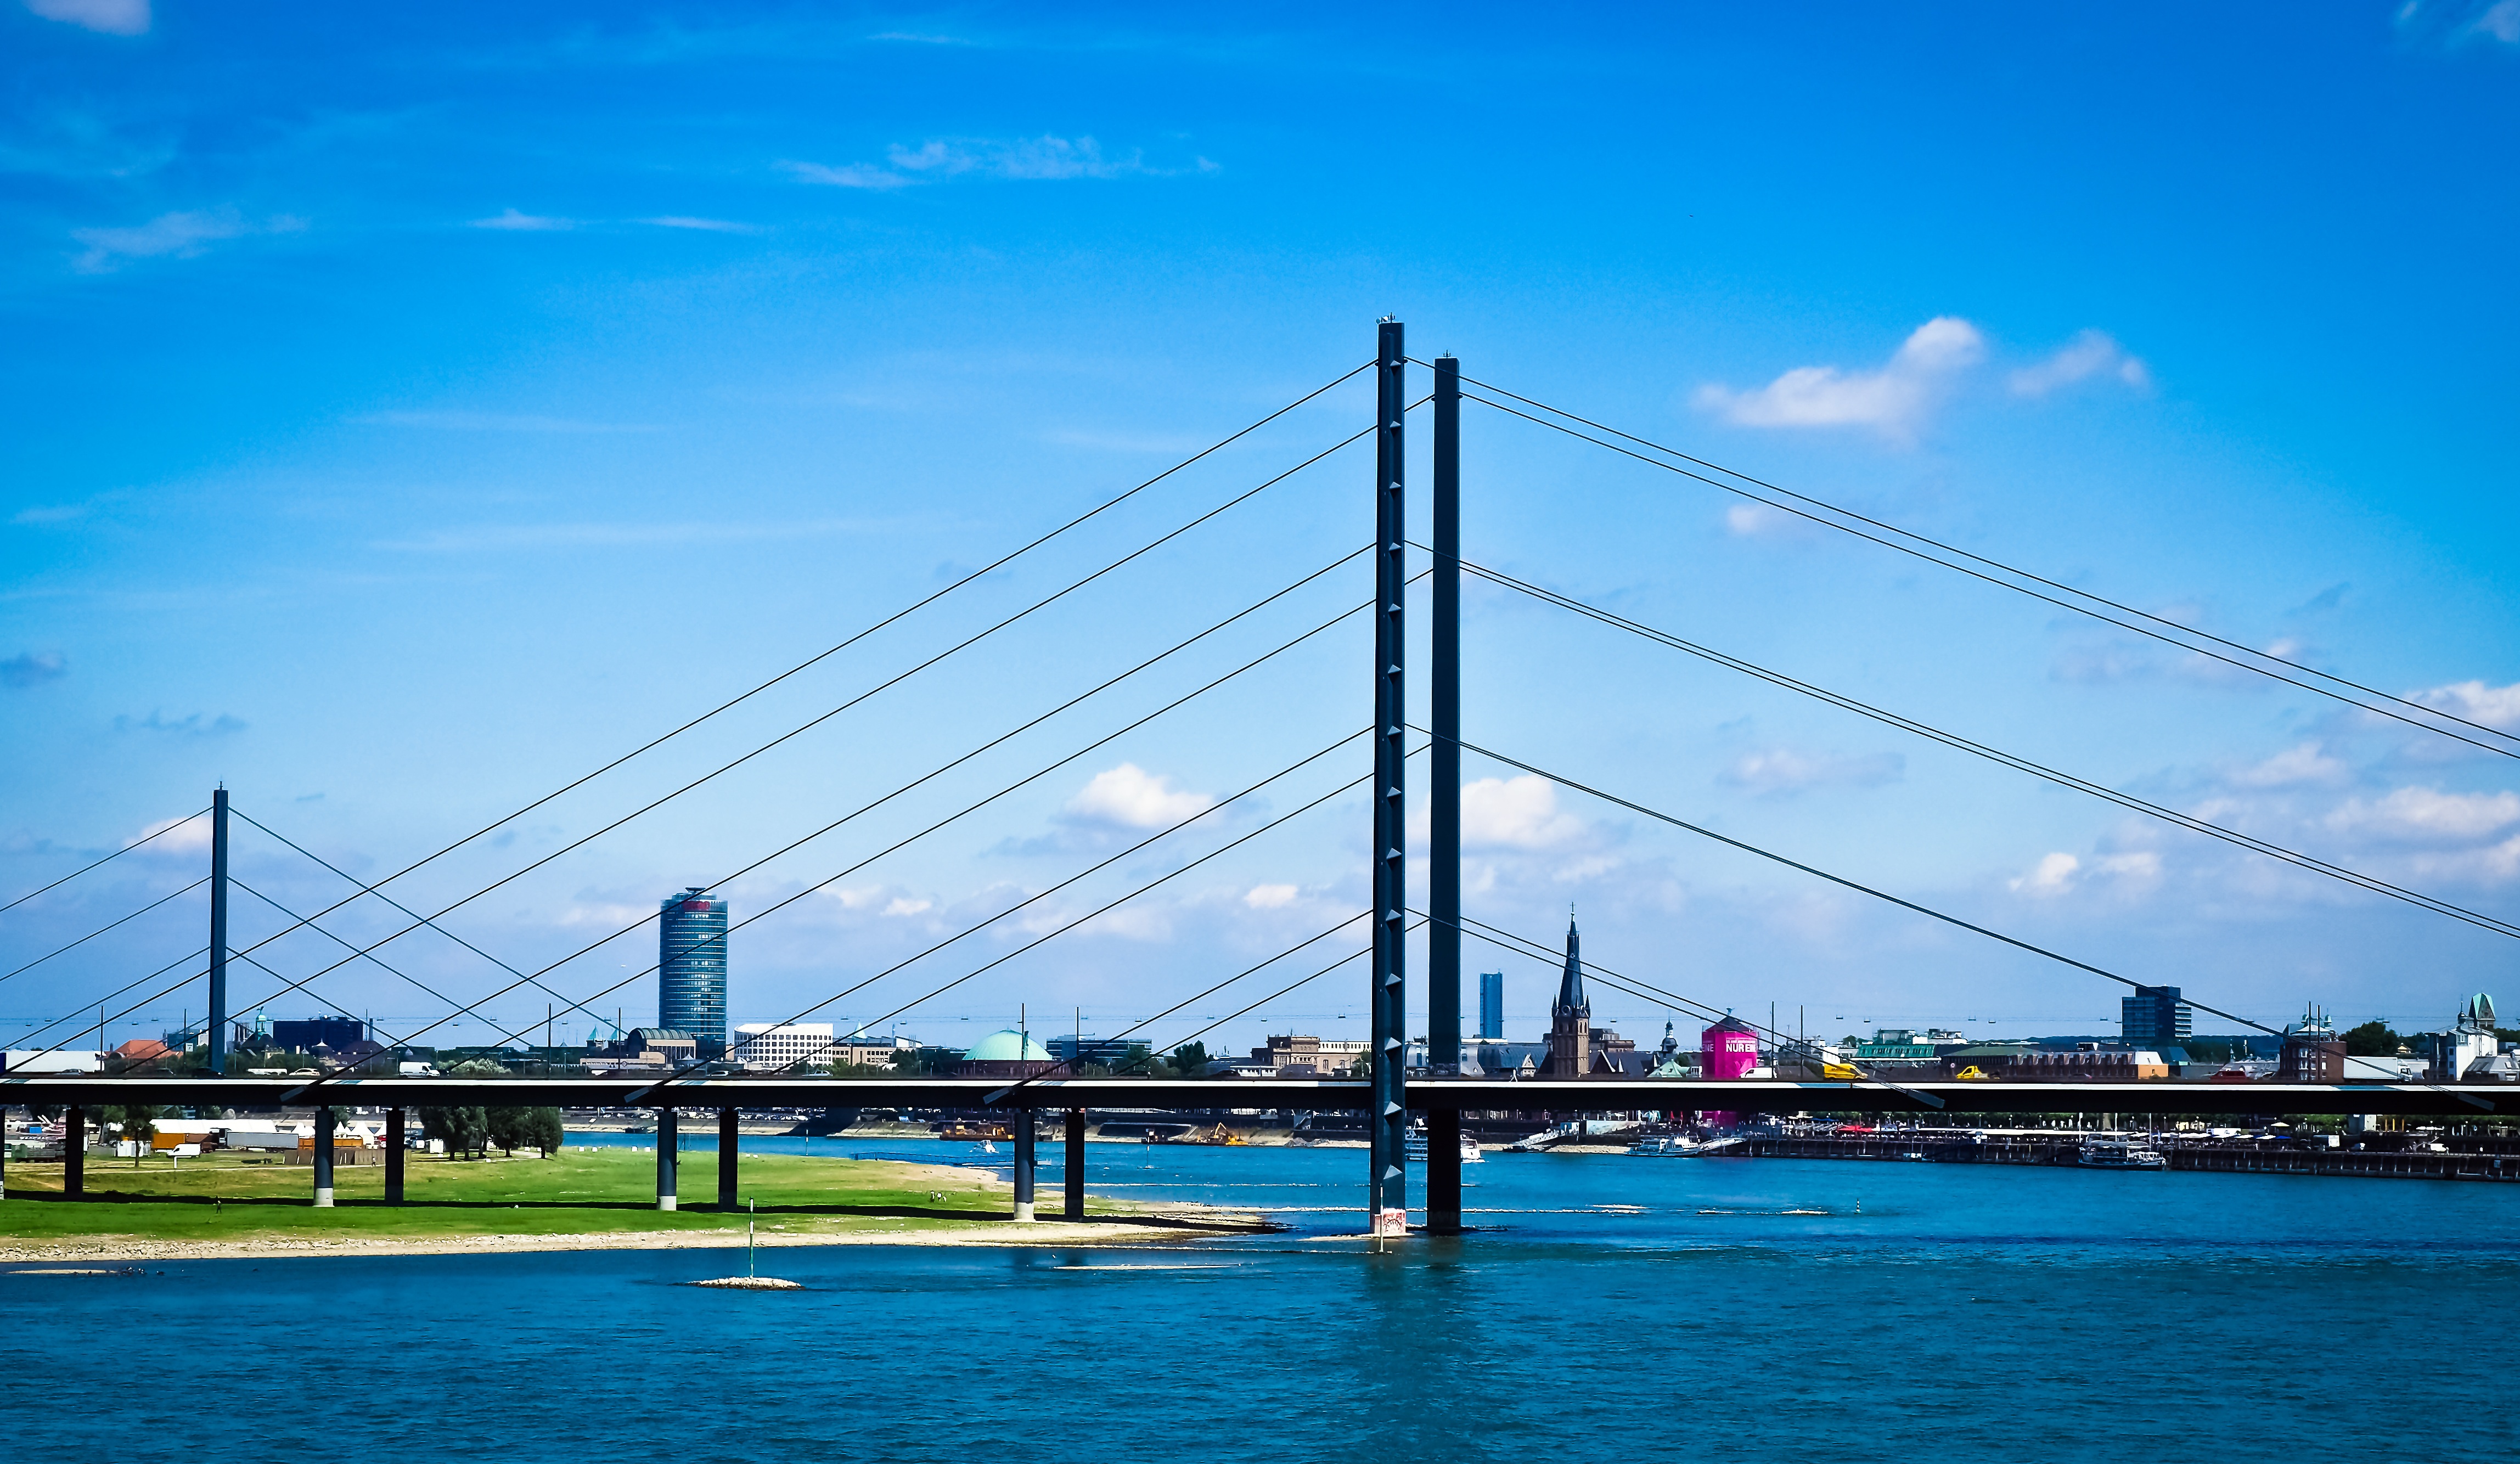
sea, water, horizon, dock, architecture, sky, bridge, skyline, crossing, urban, pier, river, cityscape, steel, suspension bridge, dusk, construction, mast, metal, bay, harbor, blue, marina, city view, transition, structures, clouds, ropes, rhine, stability, river landscape, steel structure, bridge construction, steel bridge, metal rods, dusseldorf, cable stayed bridge, rheinbr cke, bridge piers, rhine meadow, city city, nonbuilding structure